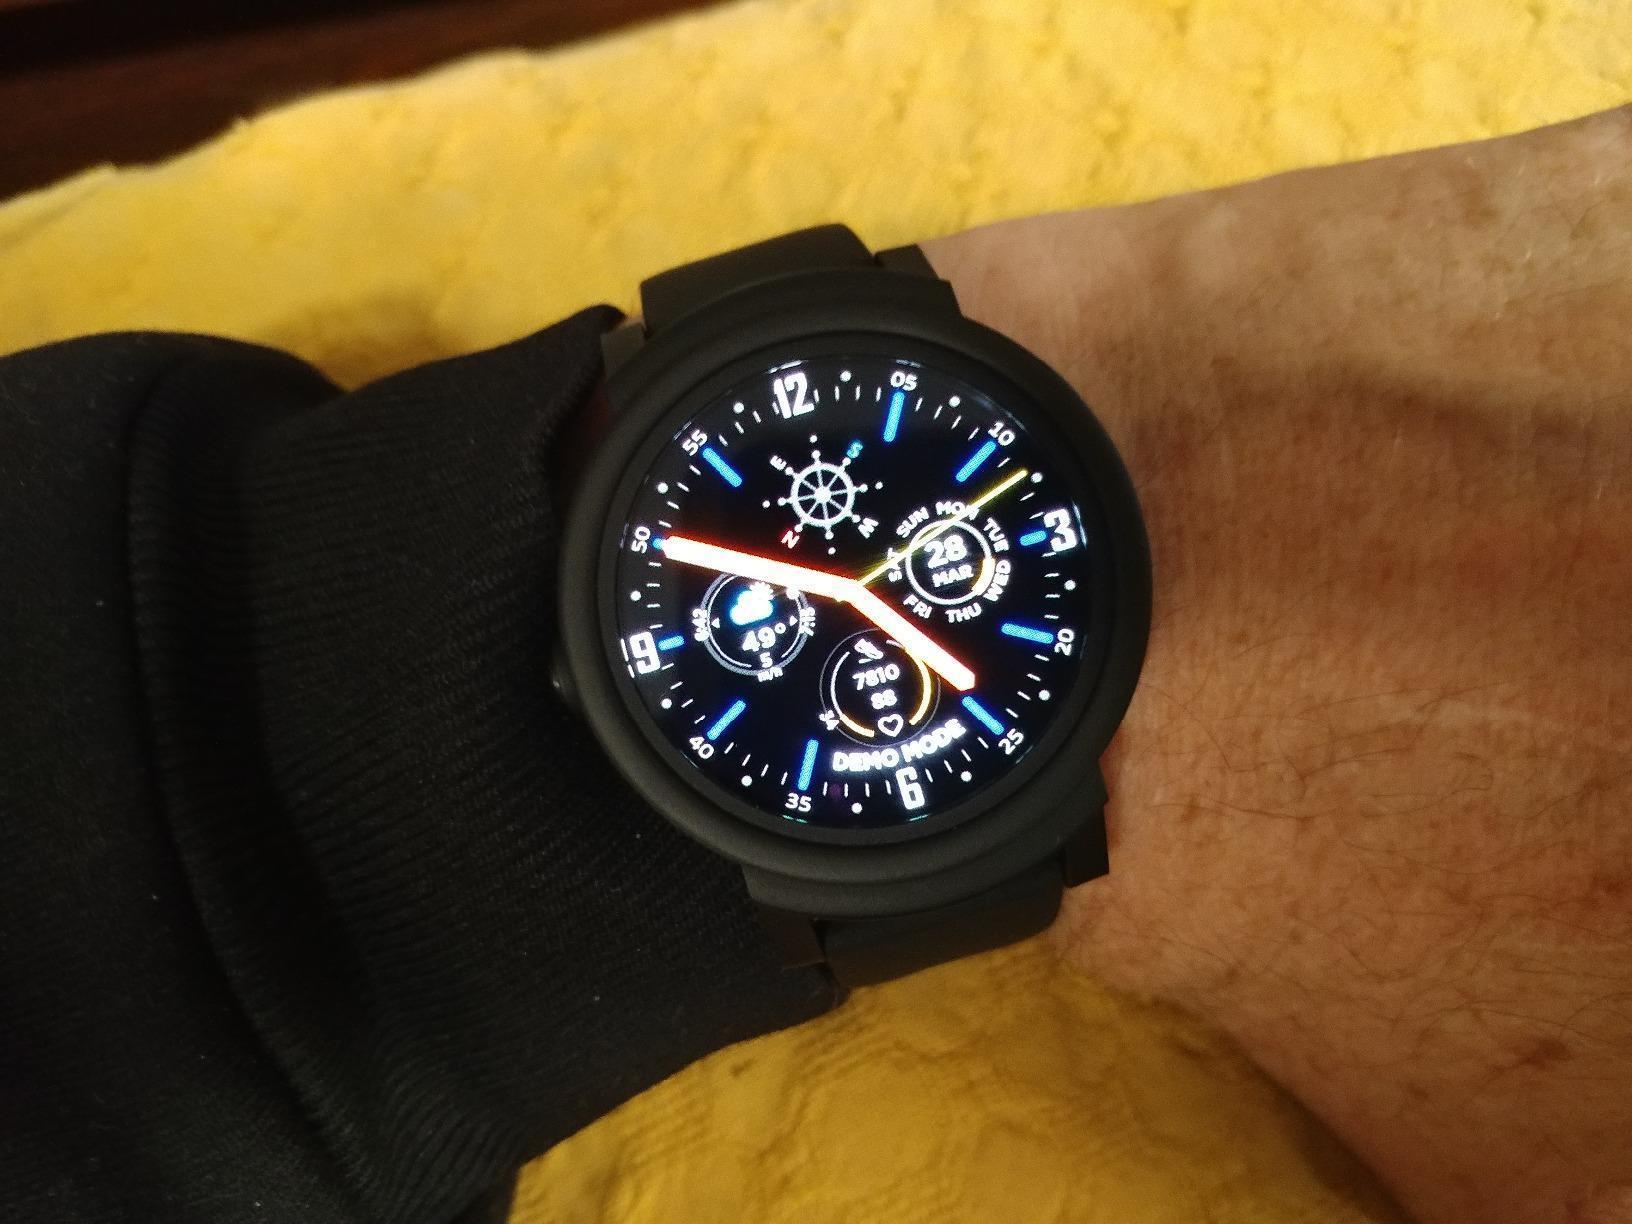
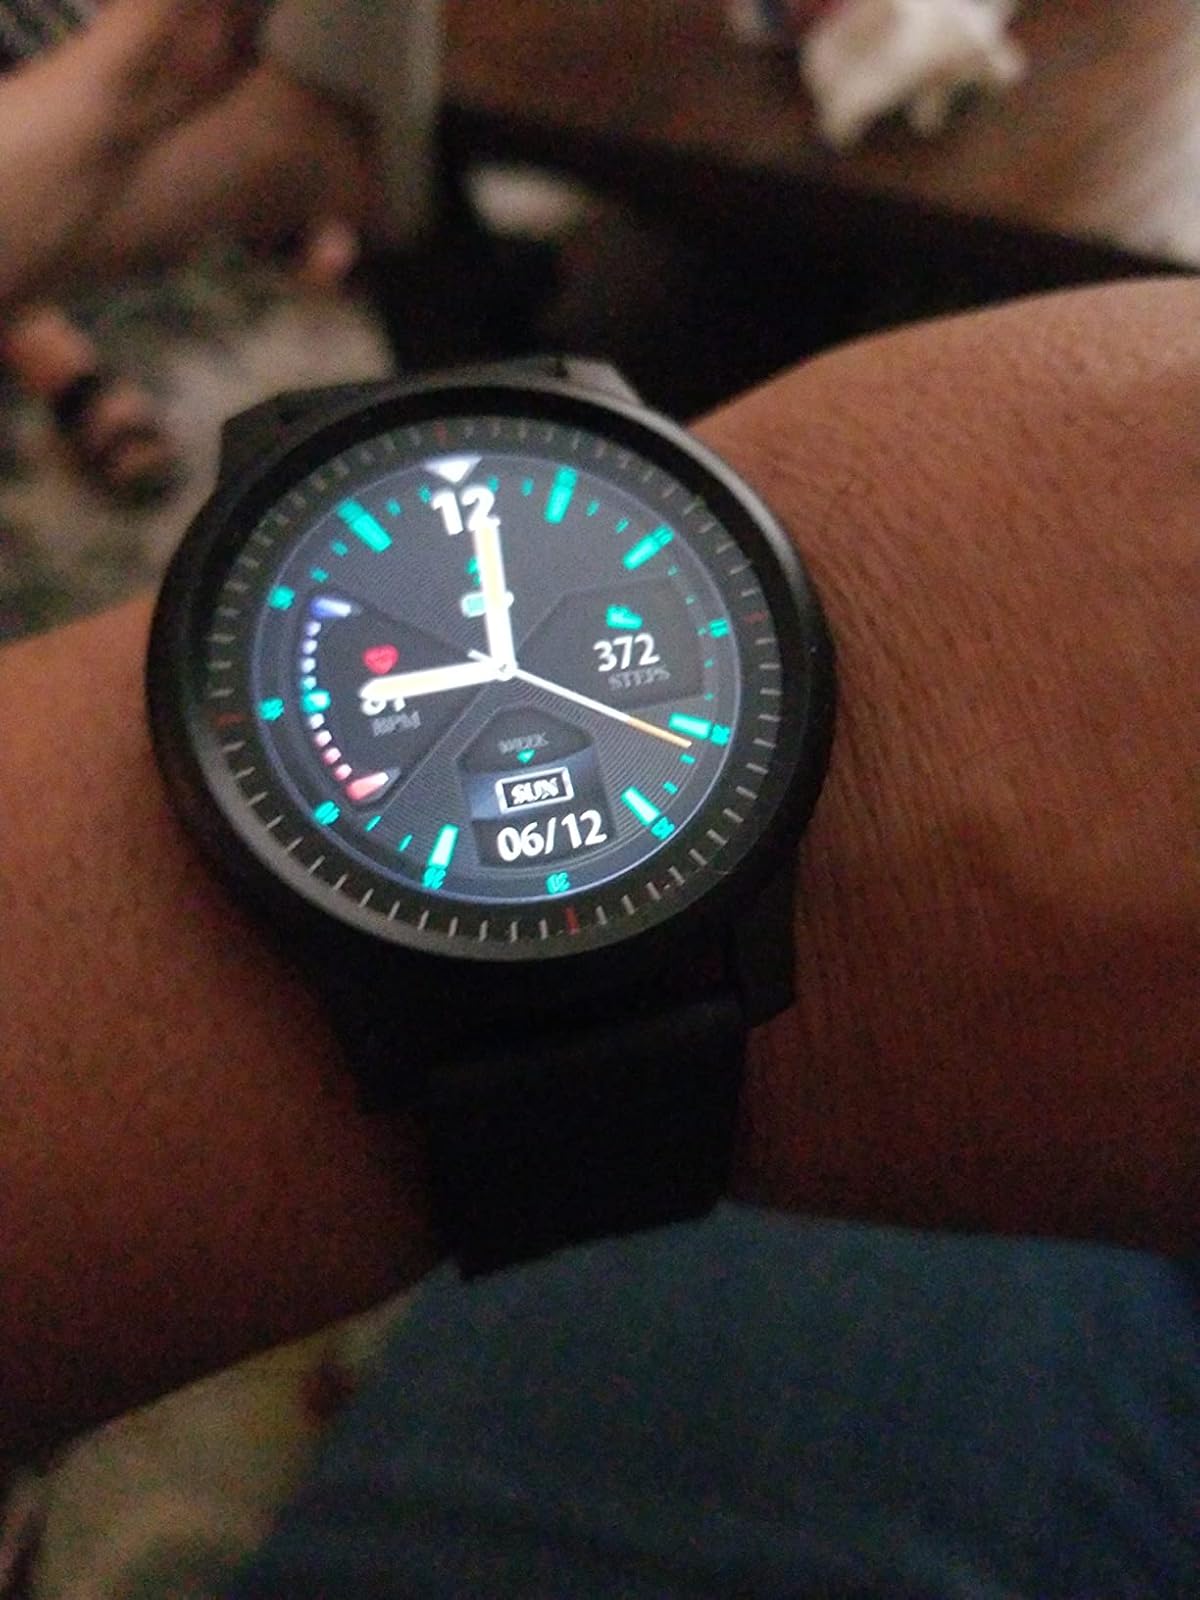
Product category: smartwatch
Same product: no